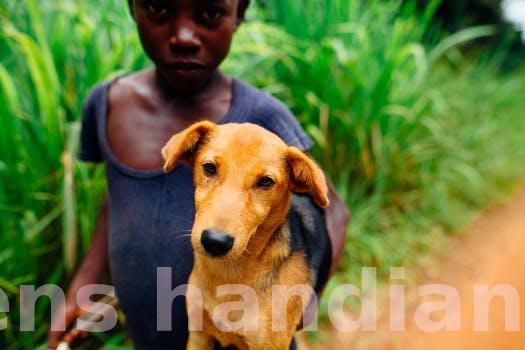
Label: Watermark